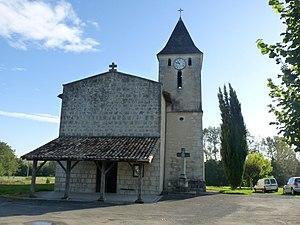
Eglise de Vanzac, Charente-Maritime, France
Vanzac est une commune du sud-ouest de la France située dans le département de la Charente-Maritime.
Les églises de la Charente-Maritime présentent une grande diversité, d'une commune à une autre, et se distinguent par des styles et des périodes de construction différentes. De nombreux édifices témoignent cependant de l'épanouissement, aux XIᵉ et XIIᵉ siècles d'une forme d'art roman spécifique, appelée art roman saintongeais, caractérisée par une simplicité des formes et un décor sculpté, souvent très riche.